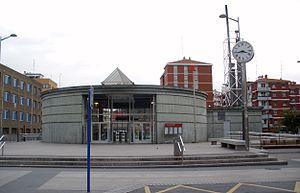
Erandio est une station souterraine de la ligne 1 du métro de Bilbao, située dans la commune d'Erandio. Dans la même commune on trouve aussi les gares de Lutxana et Astrabudua.